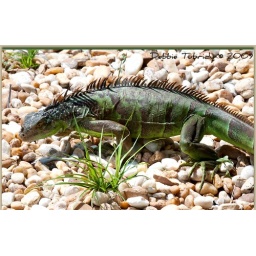
Green Iguana right outside bathroom window - under the kayaks - looking for an inviting spot